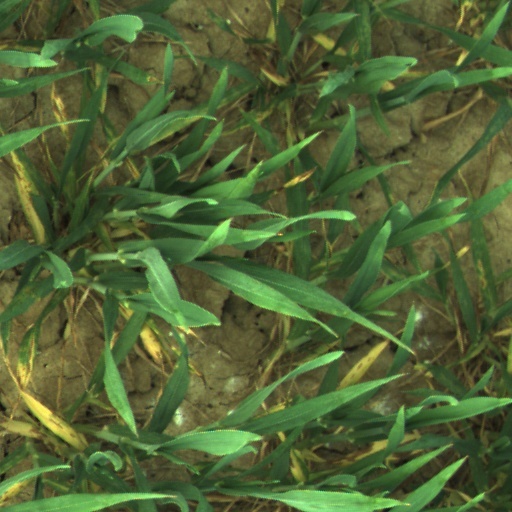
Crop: wheat